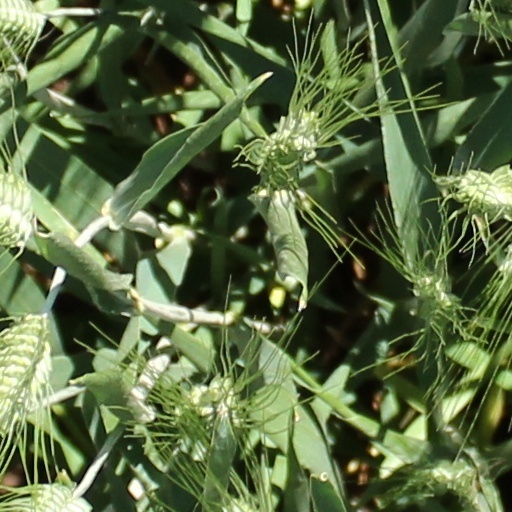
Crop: wheat